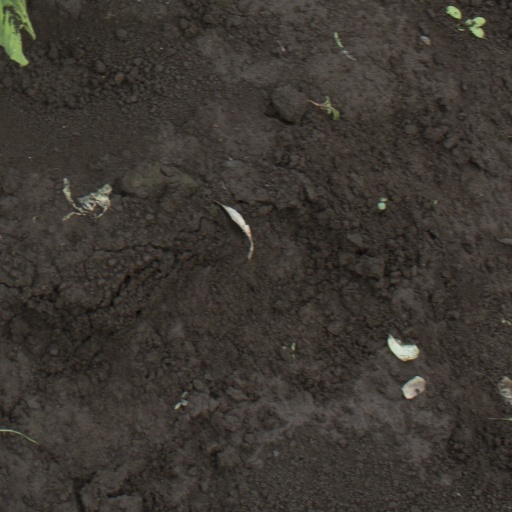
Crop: soybean